National Spiritualist Association of Churches

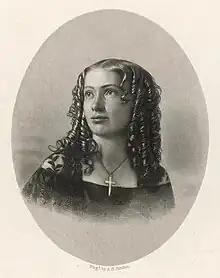
Cora L.V. Scott, circa 1857

The National Spiritualist Association of Churches (NSAC) is one of the oldest and largest of the national Spiritualist church organizations in the United States. The NSAC was formed as the National Spiritualist Association of the United States of America (NSA) in September 1893, during a three-day convention in Chicago, Illinois. Although American Spiritualists had previously tended to resist institutional or denominational organization, early NSA leaders hoped organization would help promote the truths of the religion both spiritually and practically. Organization could help non-Spiritualists distinguish genuine mediumship from the rapidly proliferating varieties of fraudulent mediumship, increase communication among Spiritualists, prevent the legal prosecution of spirit mediums under fortune telling and medical licensing laws, and counterattacks by "orthodox" ministers in the press. To these reasons, early leaders added the material support of spirit mediums and healers, just as other religious groups provided for the support of their clergy.